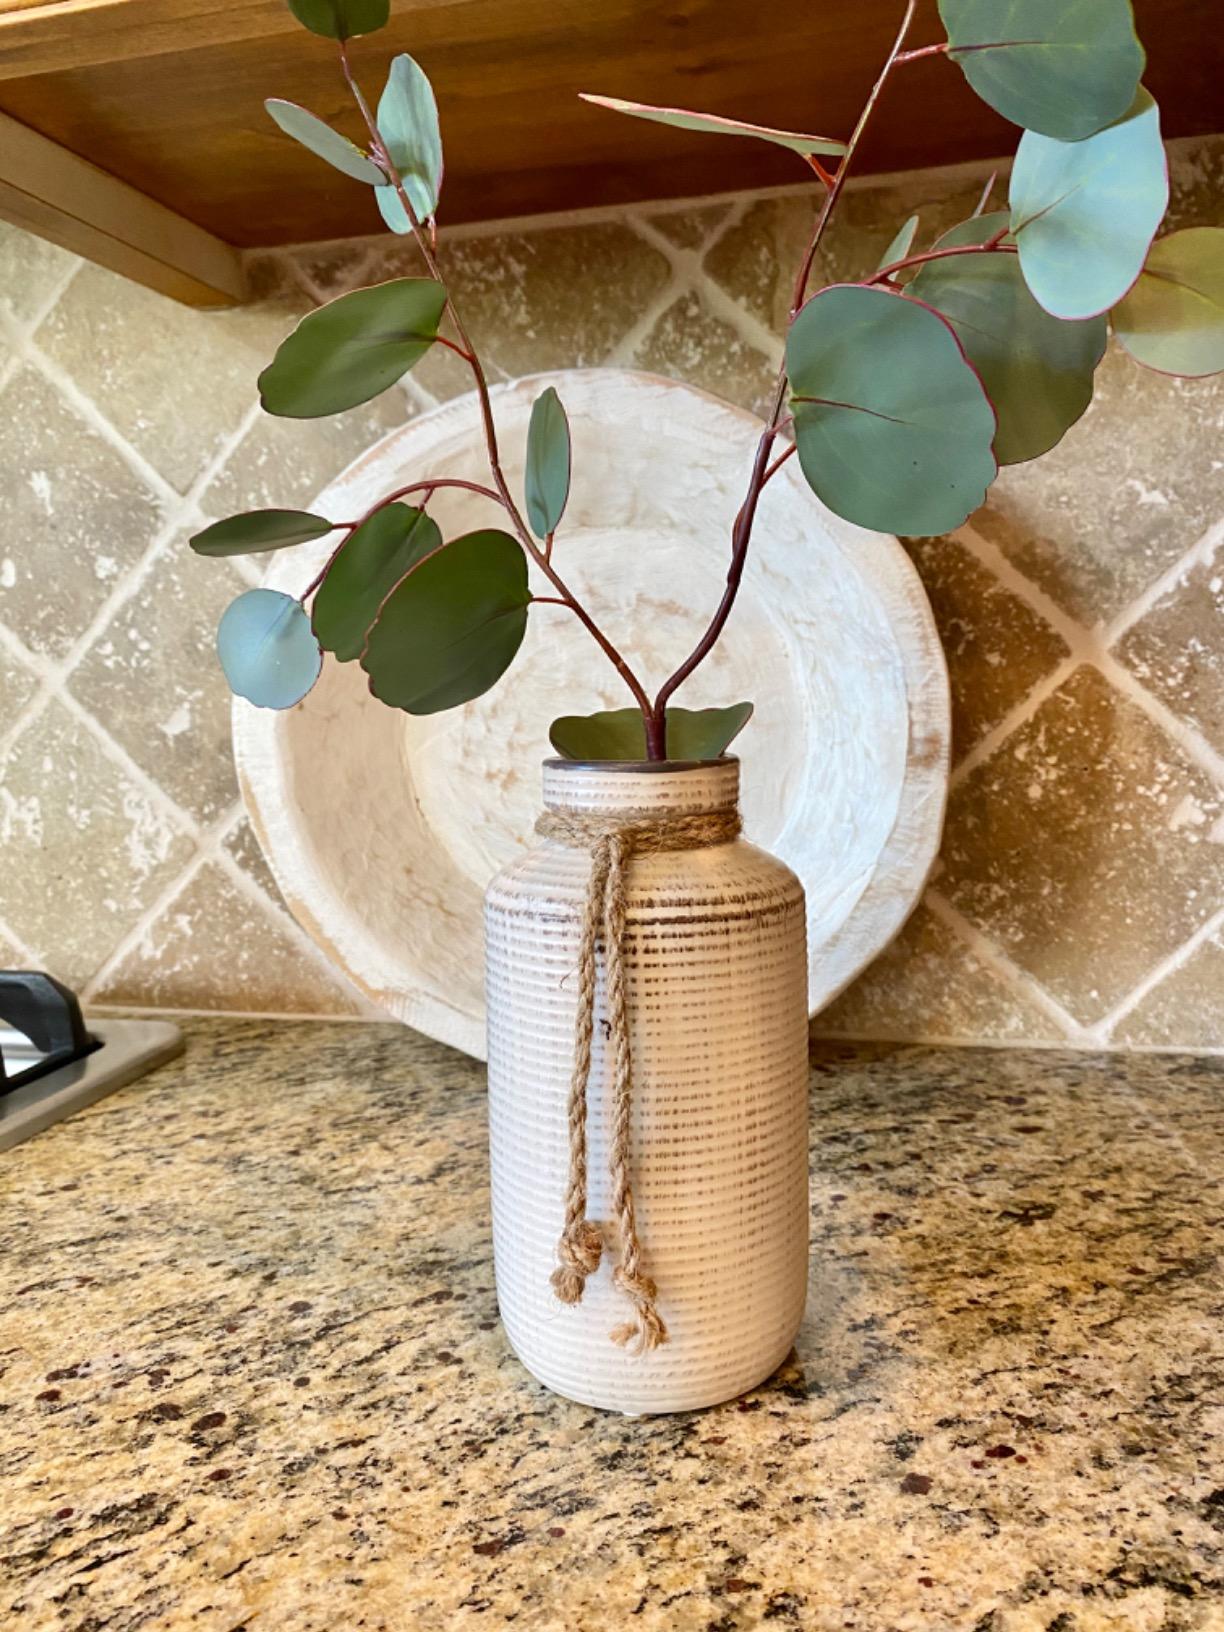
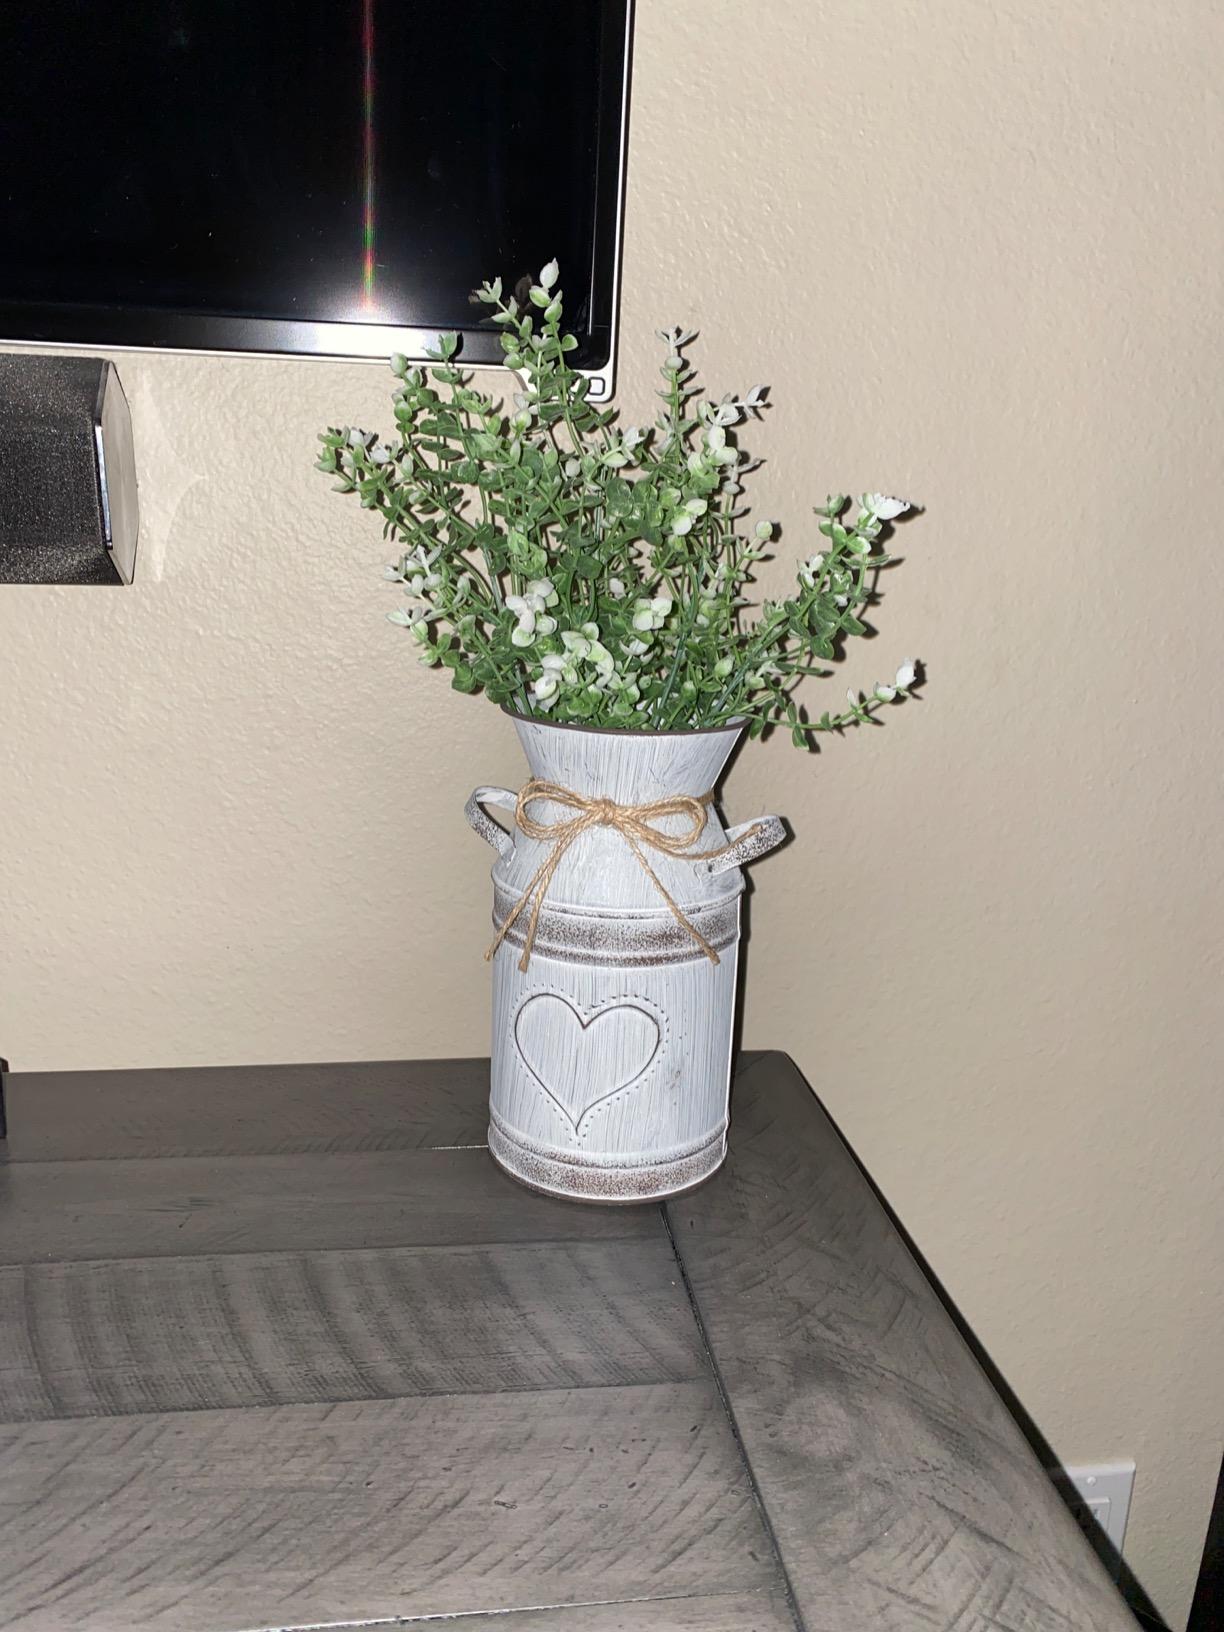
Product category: vase
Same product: no